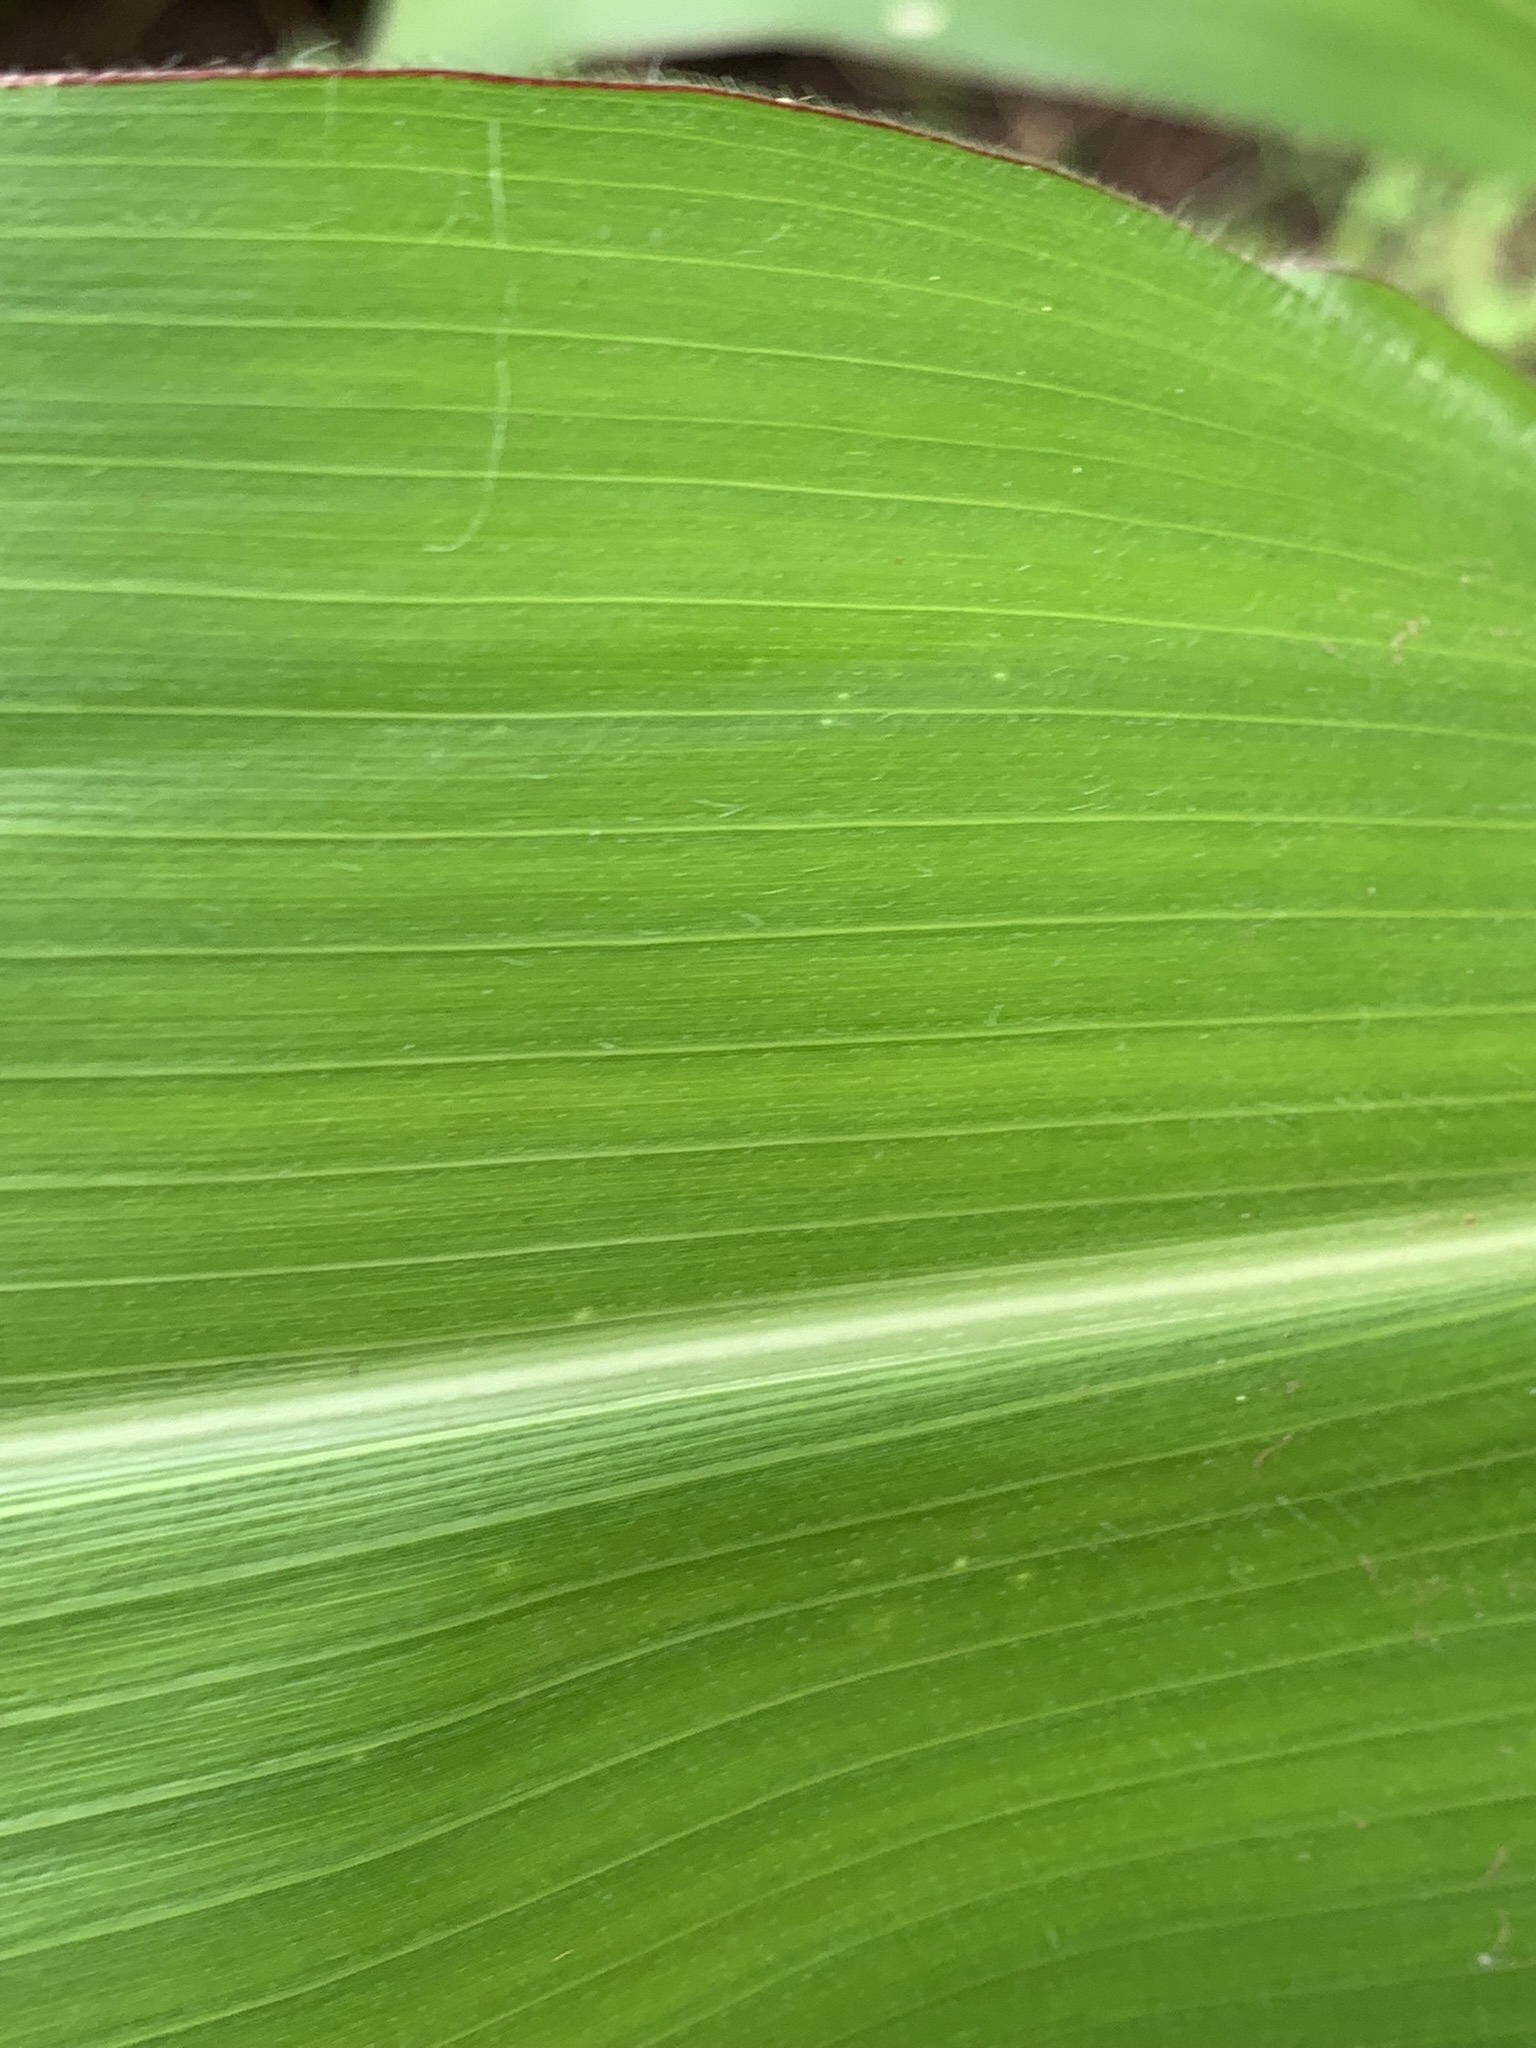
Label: Healthy